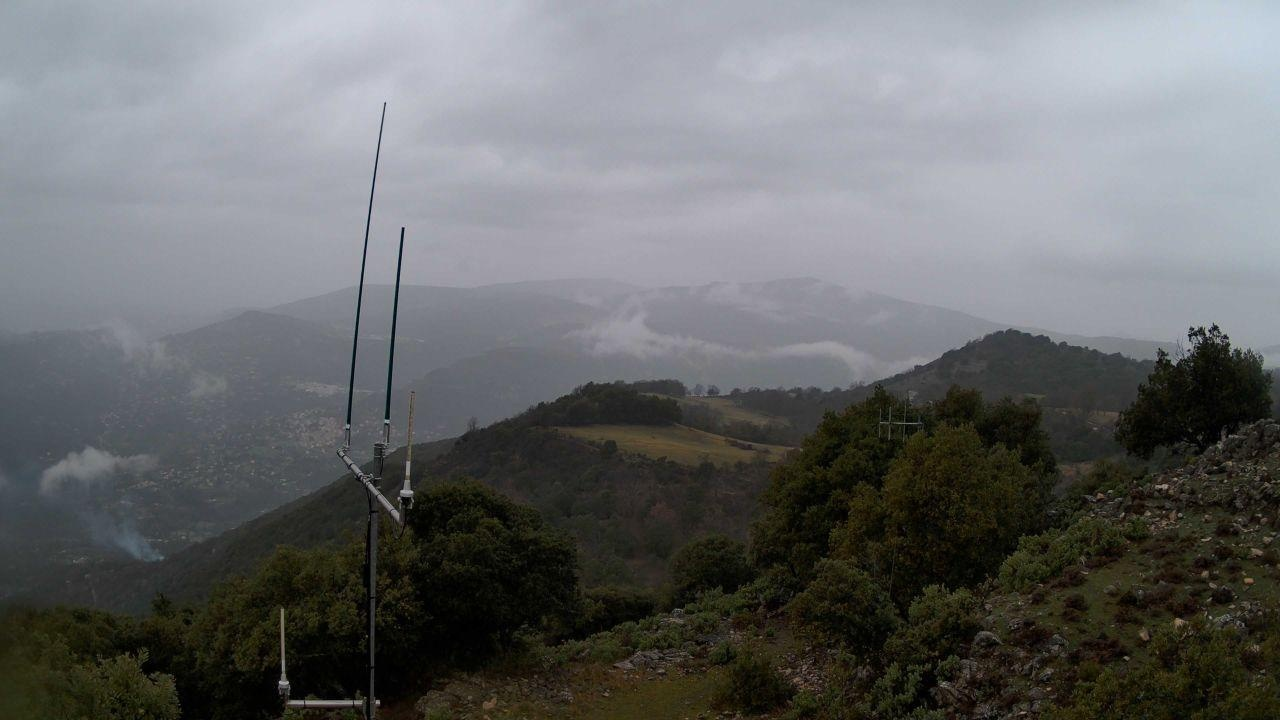
Fire: no
Smoke: yes